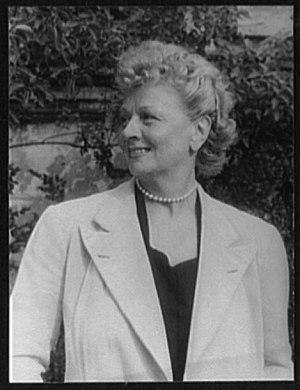
Valentine Tessier est une actrice française, née le 5 août 1892 à Paris et morte le 11 août 1981 à Vallauris.